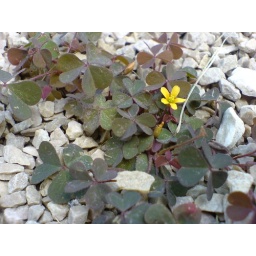
Little yellow flower near the office(some bastard plucked it the next day)